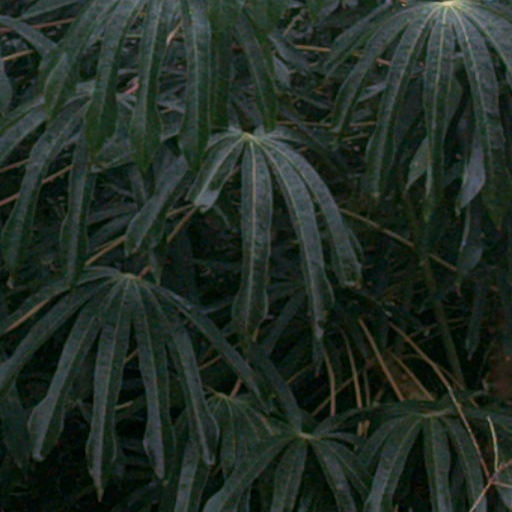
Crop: cassava